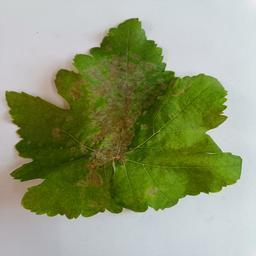
Label: Powdery Mildew